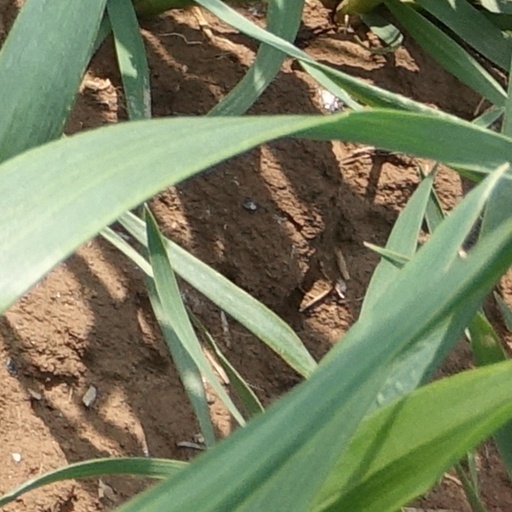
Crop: wheat